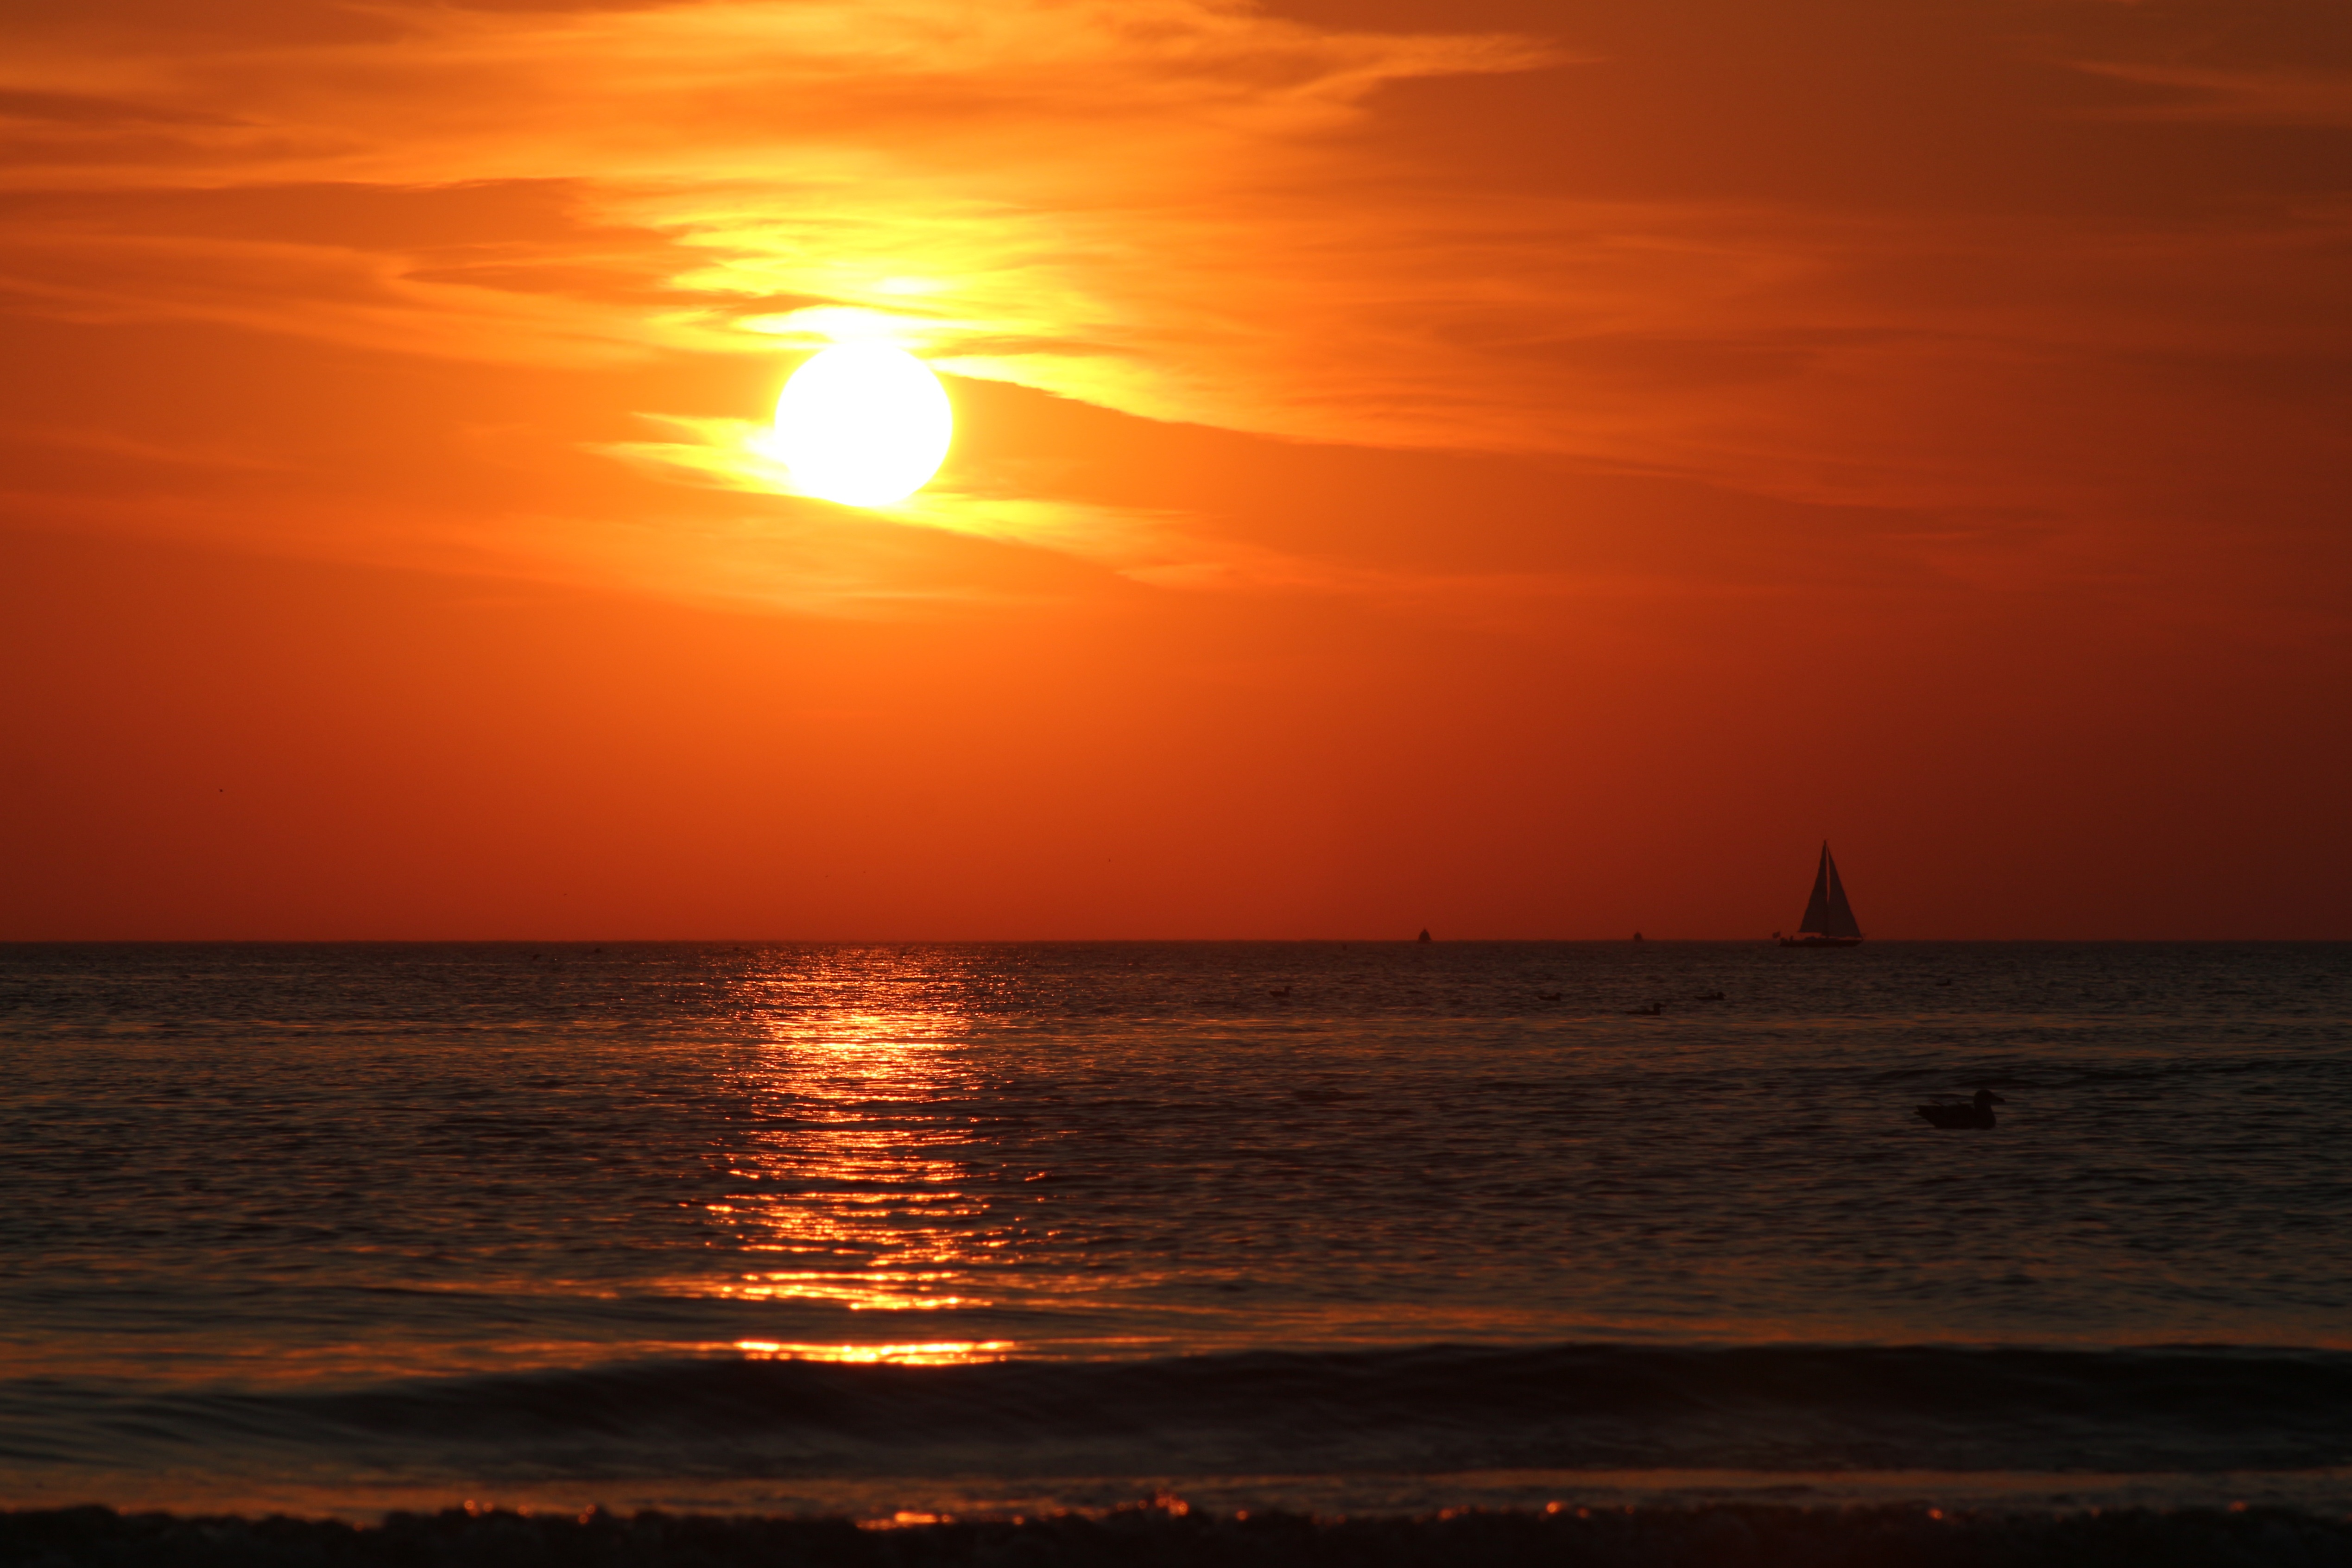
beach, sea, coast, ocean, horizon, sky, sun, sunrise, sunset, sunlight, morning, wave, dawn, summer, dusk, evening, orange, abendstimmung, afterglow, wind wave, red sky at morning